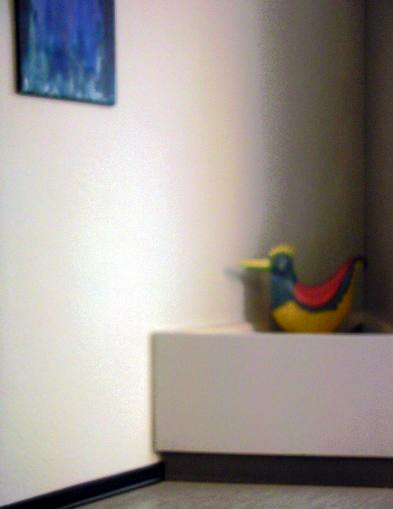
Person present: No